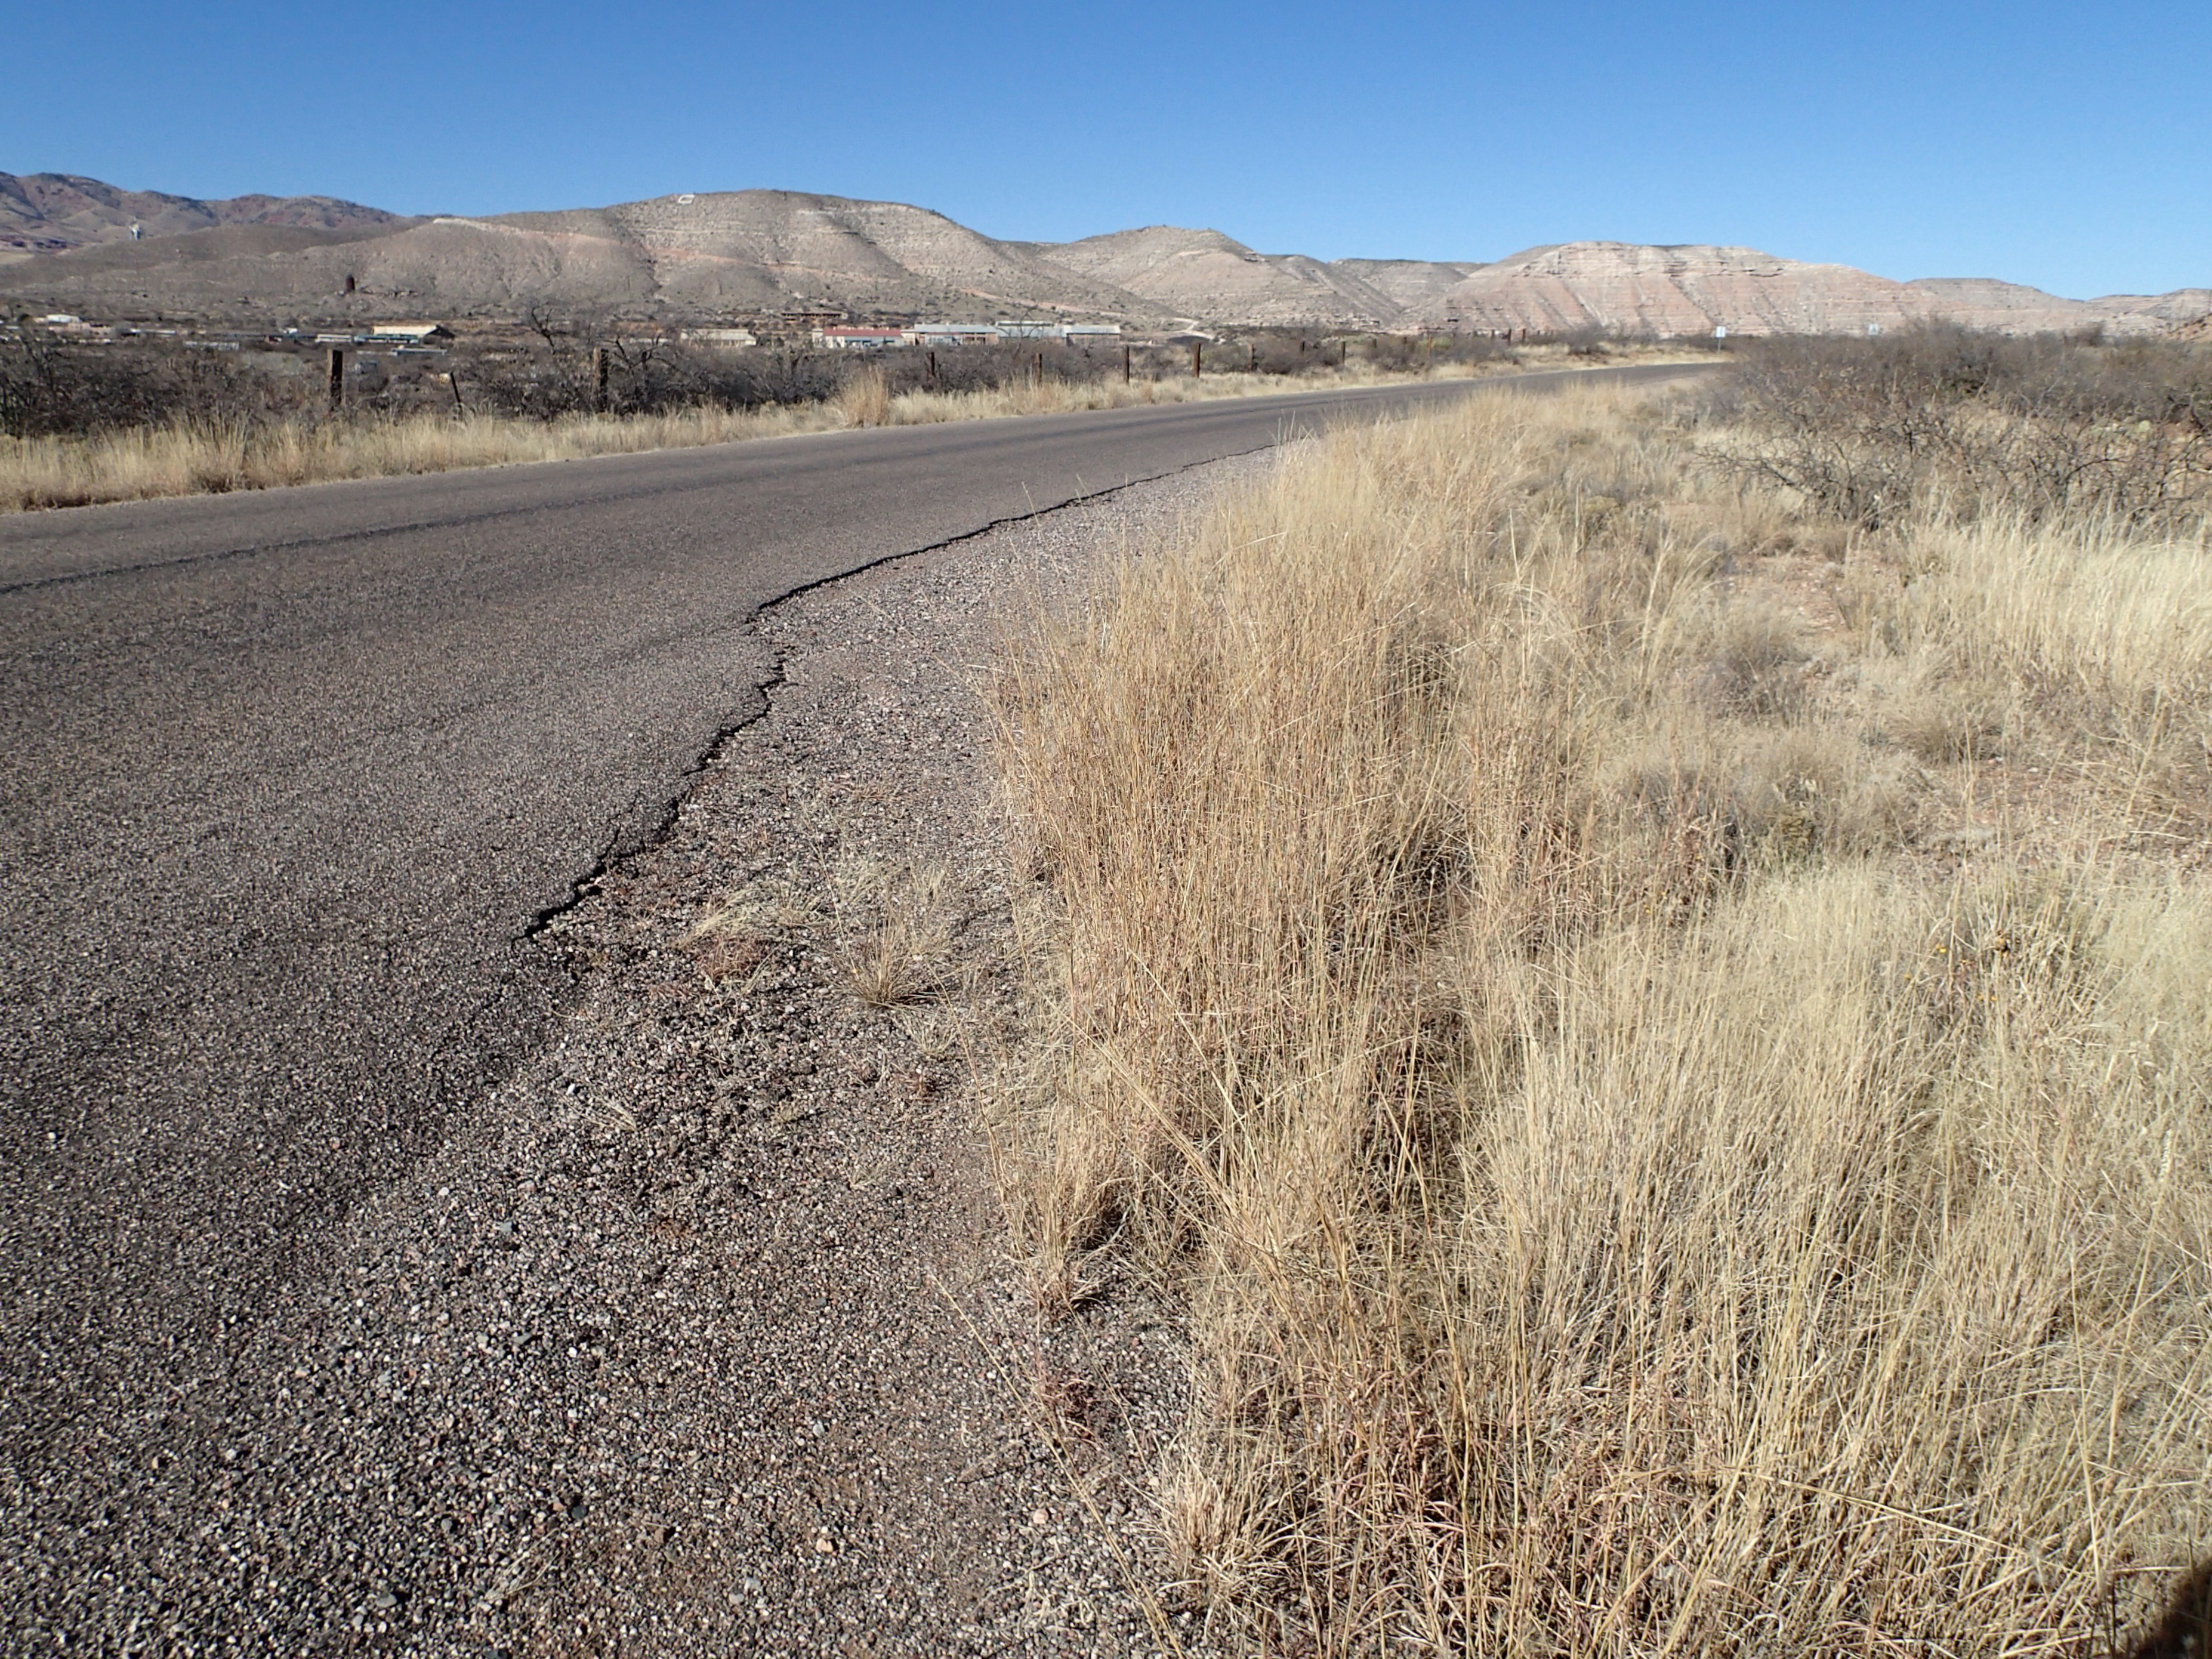
landscape, grass, sand, wilderness, mountain, road, trail, prairie, hill, dirt road, soil, ridge, plain, geology, grassland, infrastructure, badlands, plateau, habitat, ecosystem, steppe, rural area, natural environment, geographical feature, aeolian landform, grass family